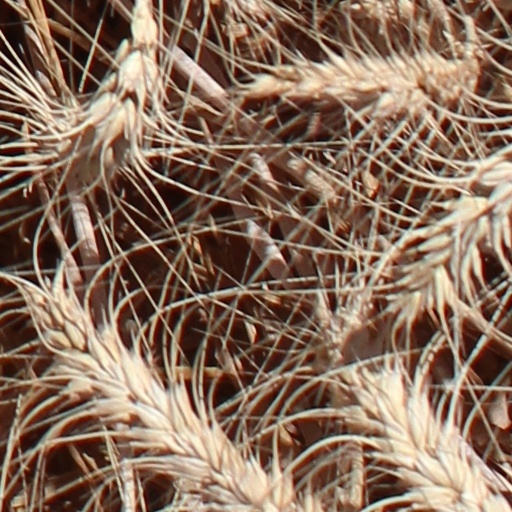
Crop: wheat